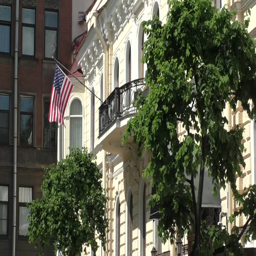
the waving flag on the city background